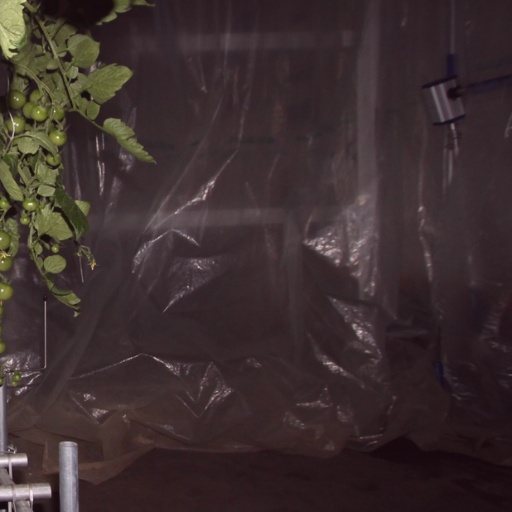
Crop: tomato